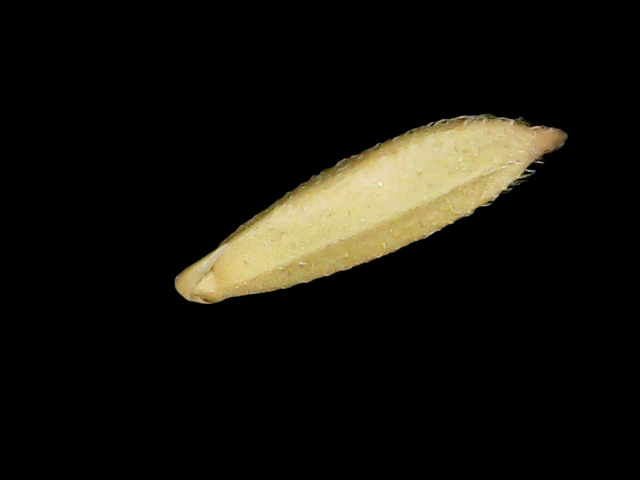
Rice variety: Binadhan23